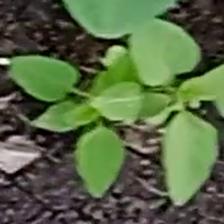
Weed species: Lamber_Quarter_plant(Chenopodium )